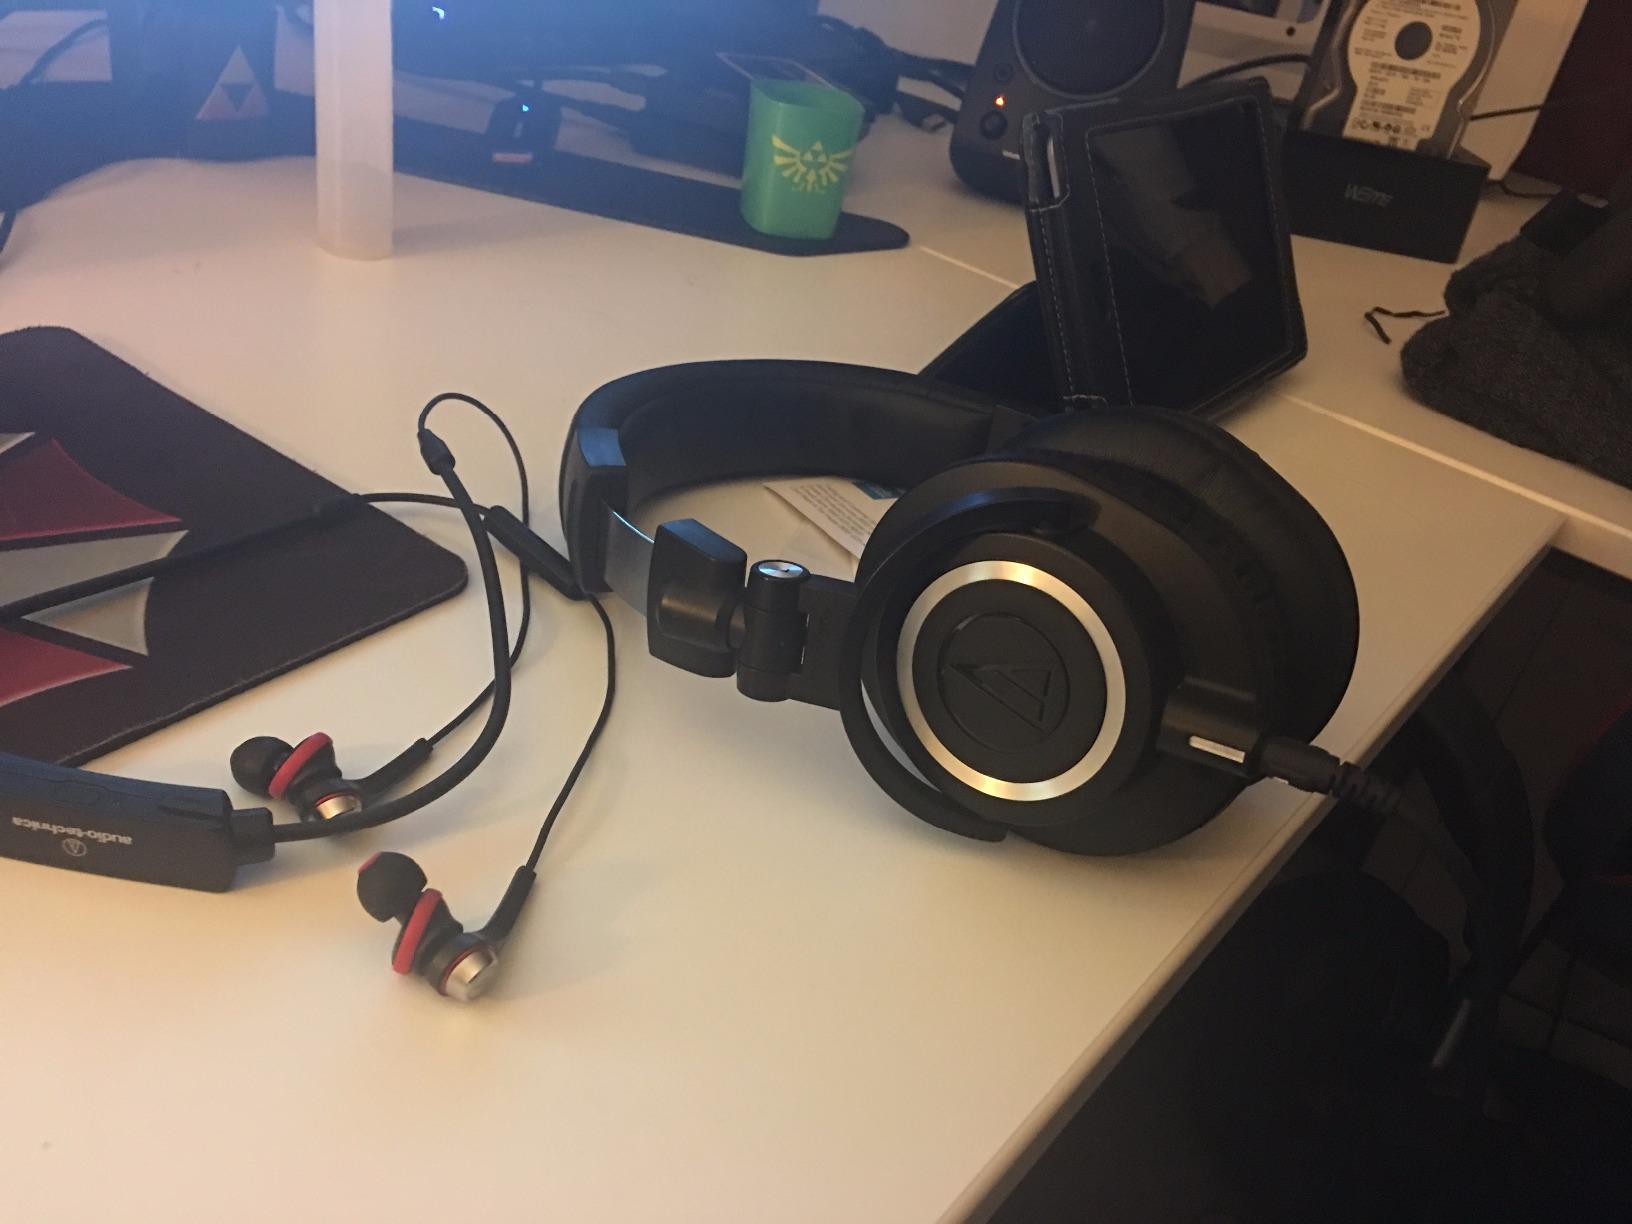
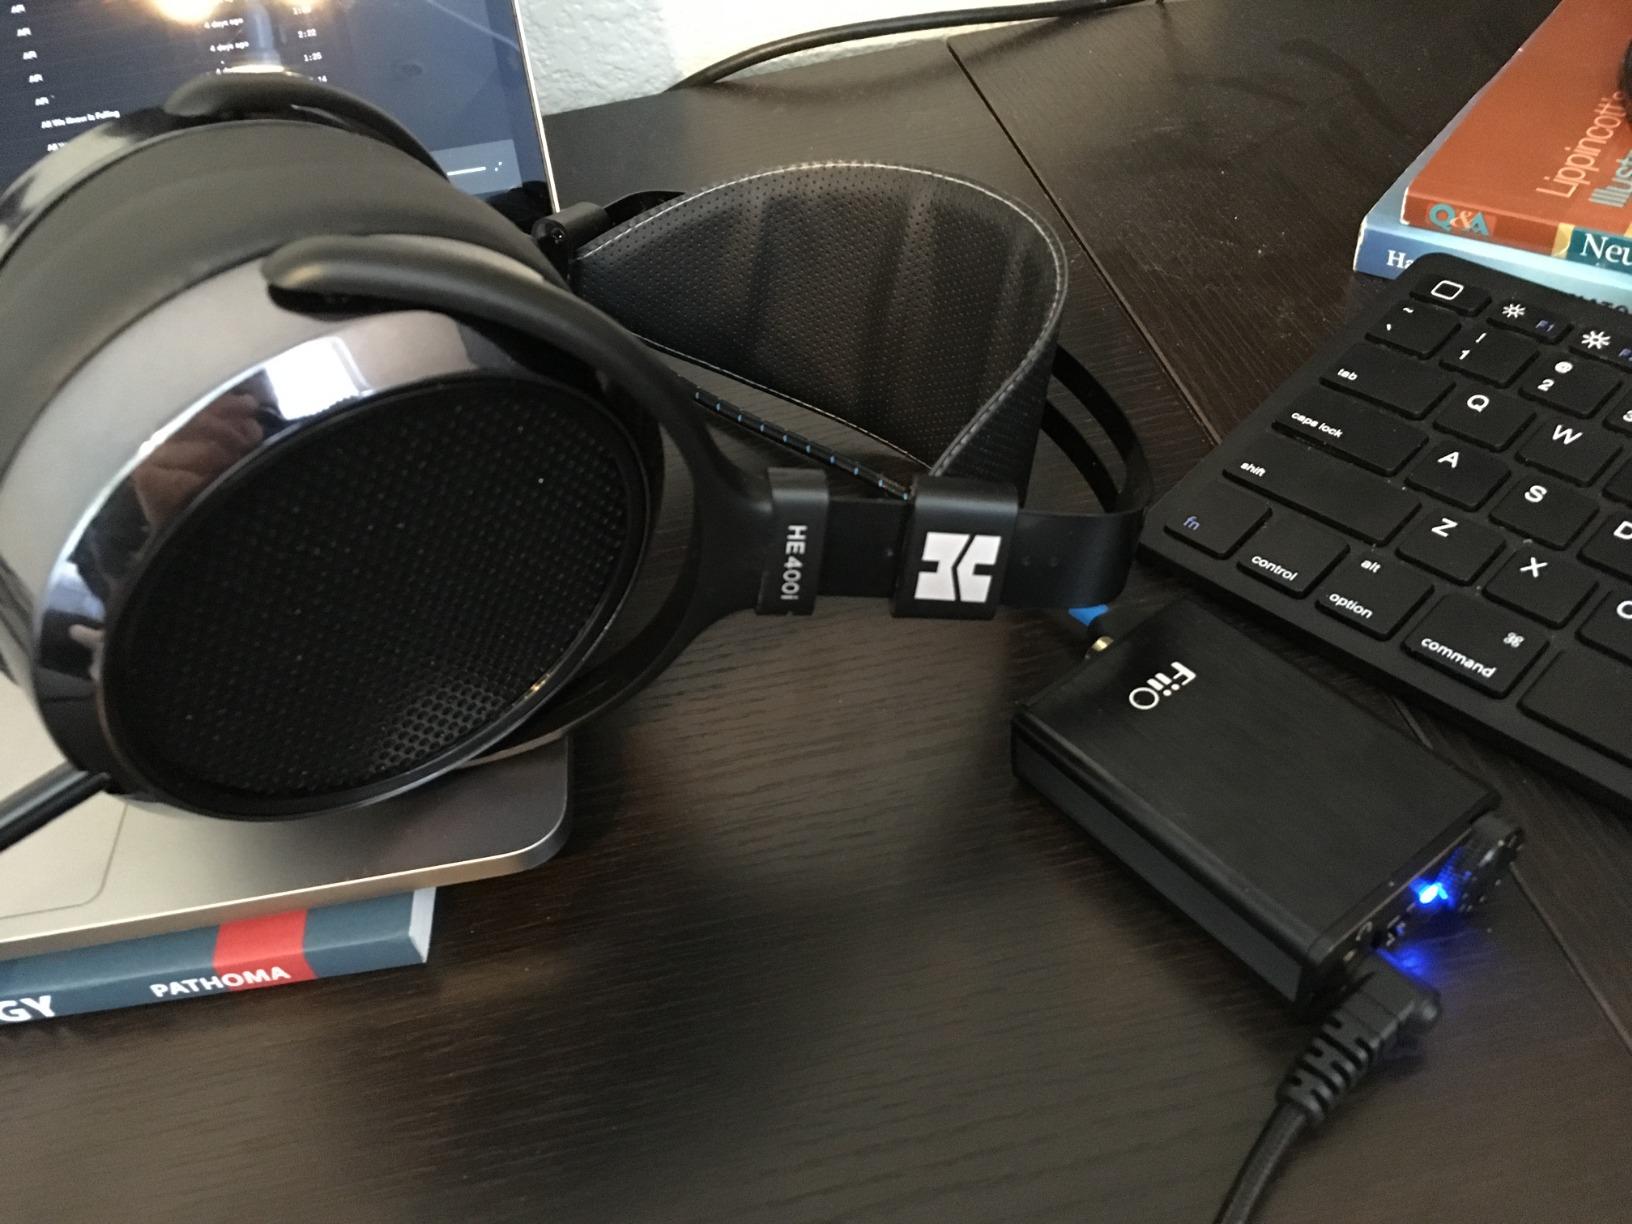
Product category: headphones
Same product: no